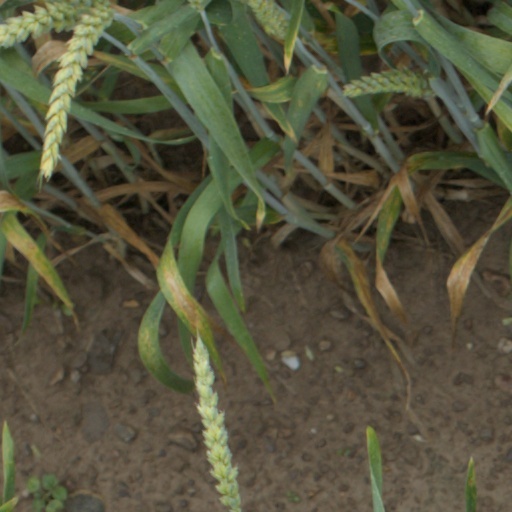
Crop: wheat